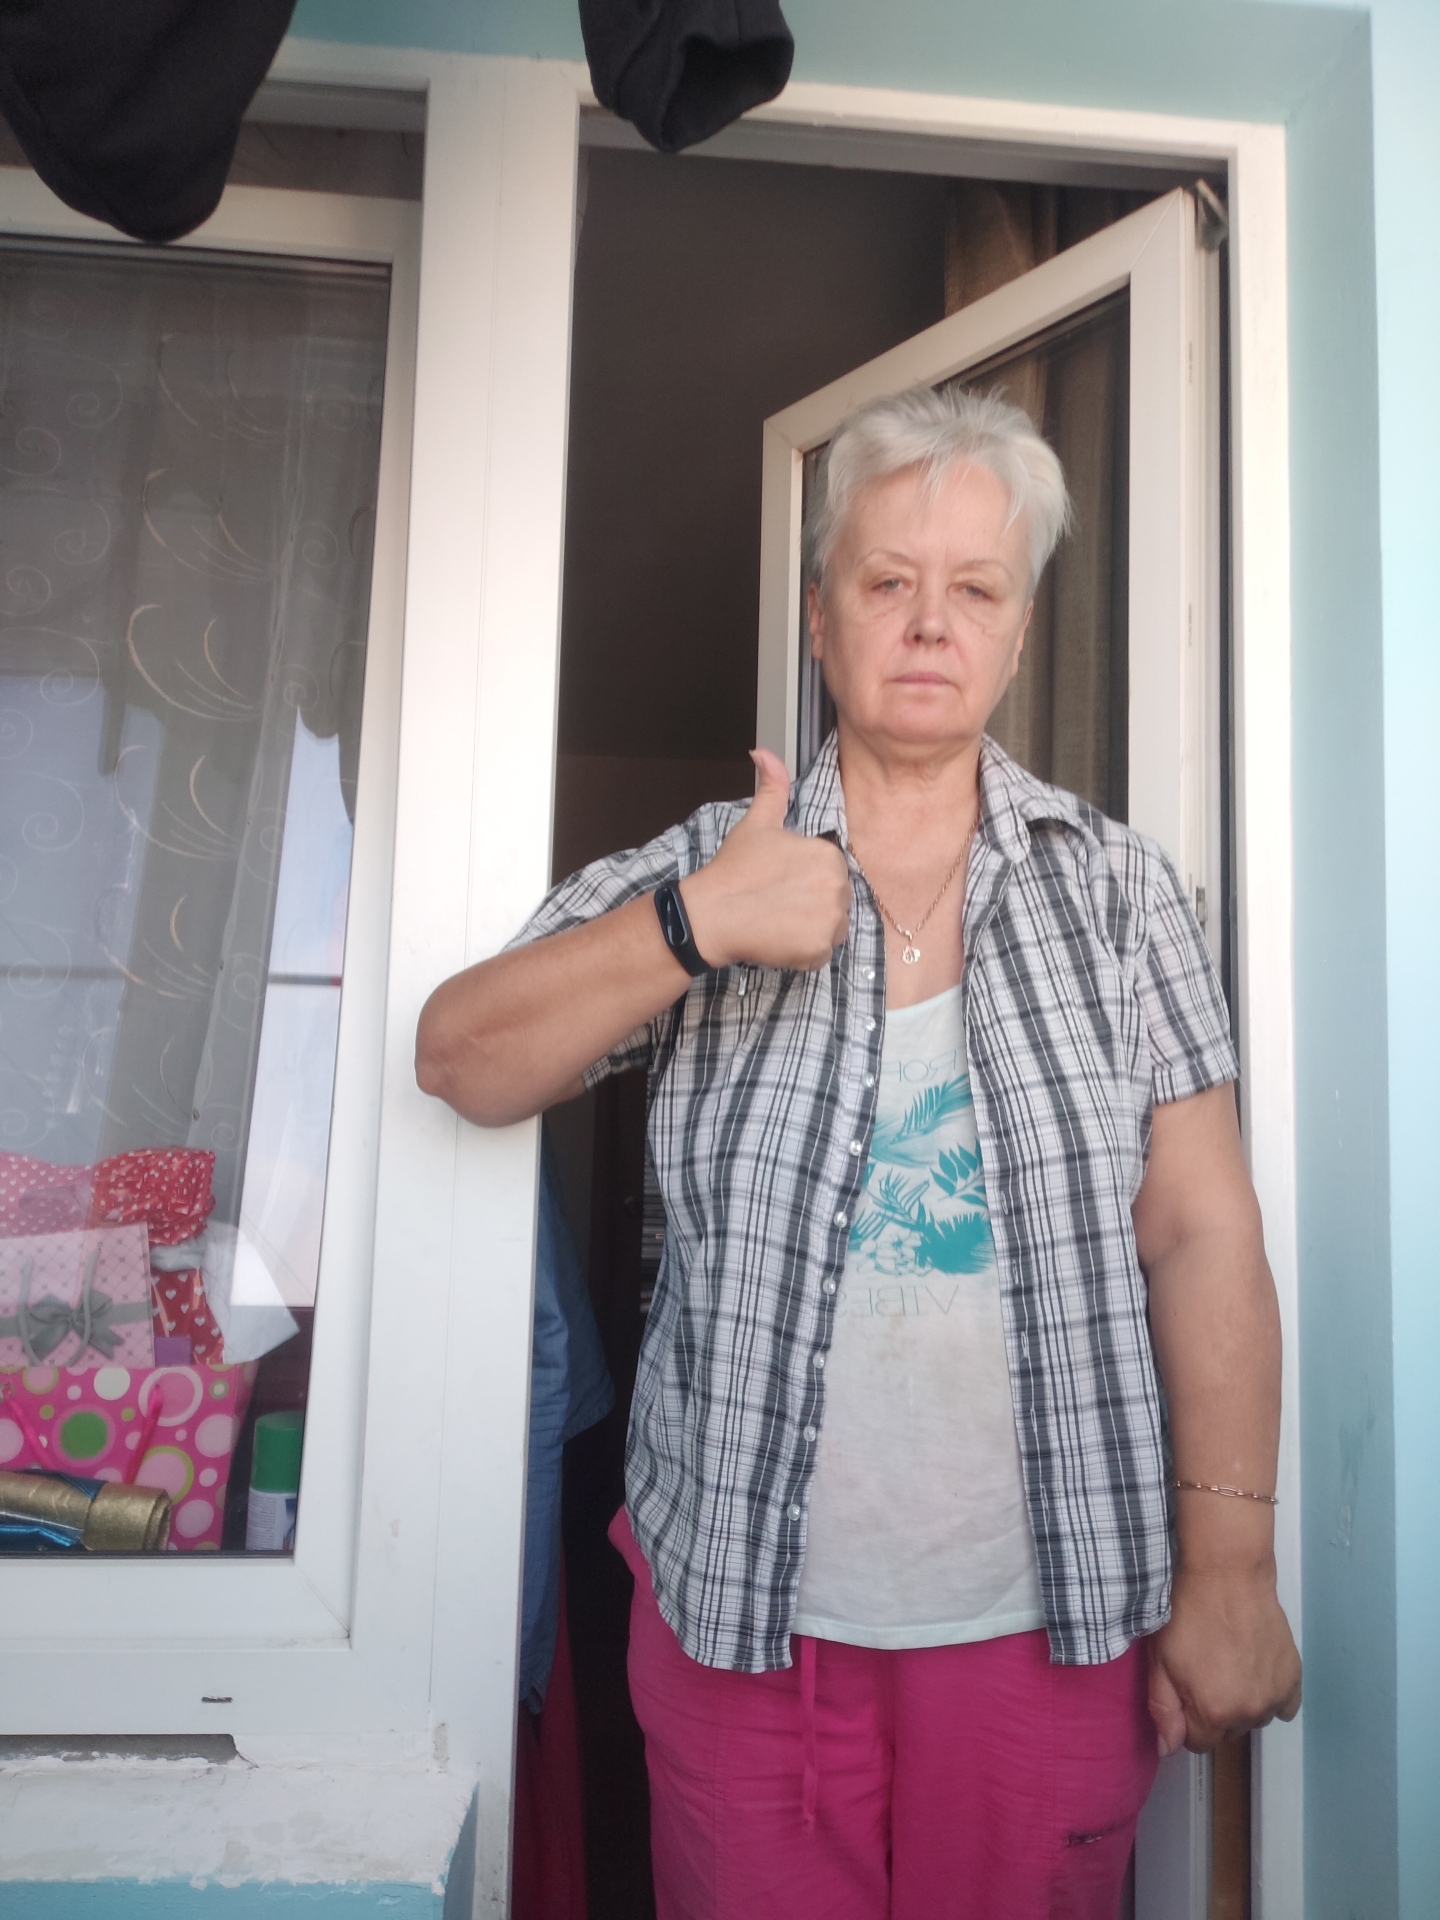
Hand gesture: like